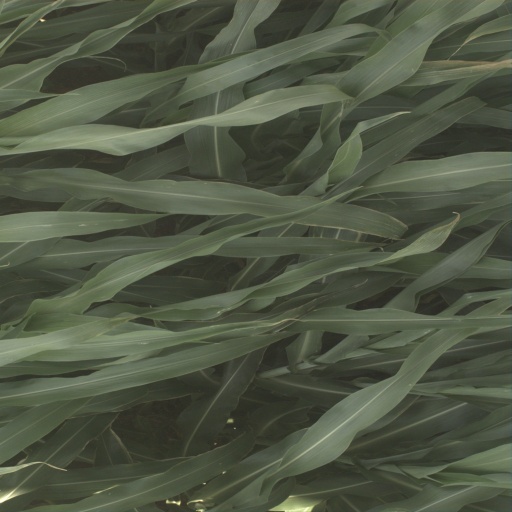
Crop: sorghum